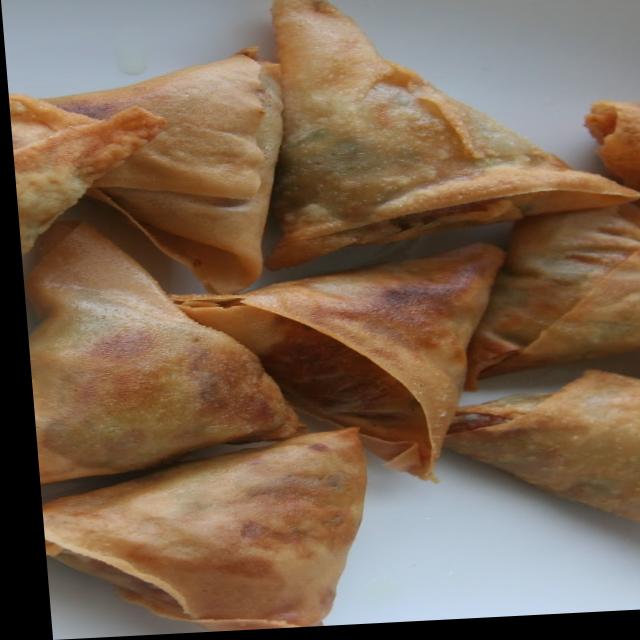
Dish: samosa